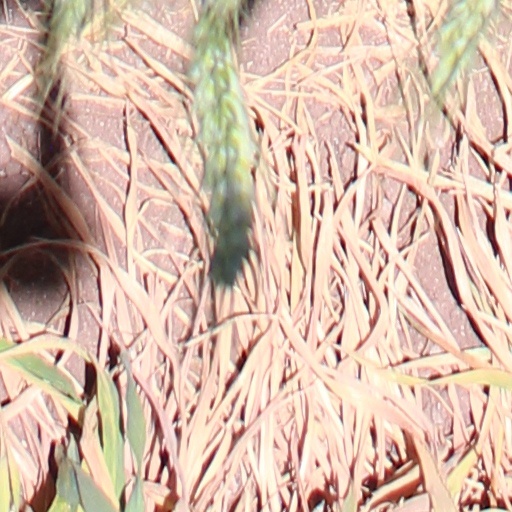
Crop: wheat